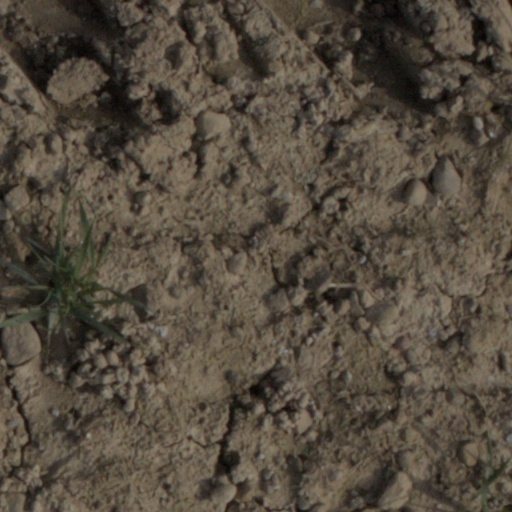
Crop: wheat